Mura uke seido

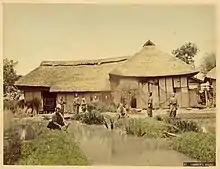
A 19th century village, which would have been subjected to "mura uke seido"

Mura-uke-seido started under the Tokugawa Shogunate and was characterized by the fact that villagers paid taxes to their local lords based on crop yield, of which would be determined by a lesser person of the local court performing a land survey. The village head would then be delivered a letter annually demanding an amount be paid by his village.